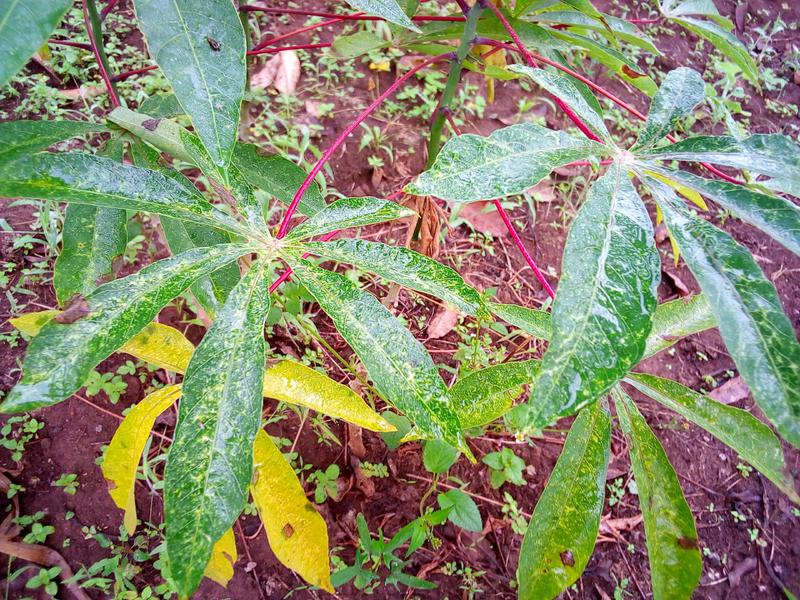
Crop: cassava
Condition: green_mottle